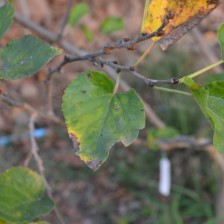
Variety: Kamphaengsaeng42